Gustaf Nordenskiöld

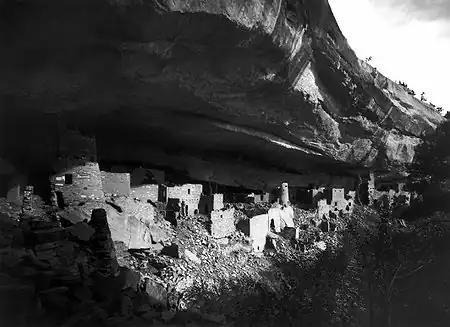
The Cliff Palace at Mesa Verde, photo by Gustaf Nordenskiöld, 1891

Nordenskiöld completed school at Beskowska skolan in Stockholm and studied at Uppsala University and the new Stockholm University, graduating with a B.A. from Uppsala in 1889. The next year (1890) he traveled to Svalbard together with J. A. Björling and A. Klinckowström, bringing a collection of plant fossils back to the Swedish Museum of Natural History. After his return, he was diagnosed with tuberculosis and went to Berlin for treatment.